Lorna Shore

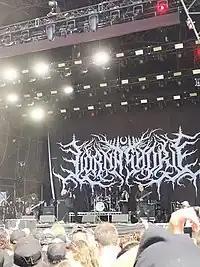
Lorna Shore at Bloodstock Open Air 2022

Despite the situation, Lorna Shore went on to tour Europe in support of "Immortal", recruiting vocalist Will Ramos (formerly of Monument of a Memory and A Wake in Providence) as a stand-in. All further activity was cut short as a result of the COVID-19 pandemic. On March 5, 2021, while on tour, the band released an instrumental edition of "Immortal".